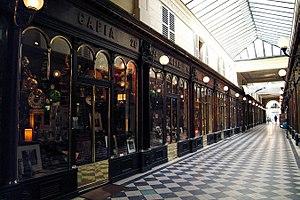
Le Magasin de Robert Capia
Robert Capia est un acteur et antiquaire français, spécialiste des jouets, automates et poupées du XIXᵉ siècle, né le 27 octobre 1934 à Marseille et mort le 1ᵉʳ octobre 2012 à Eaubonne.